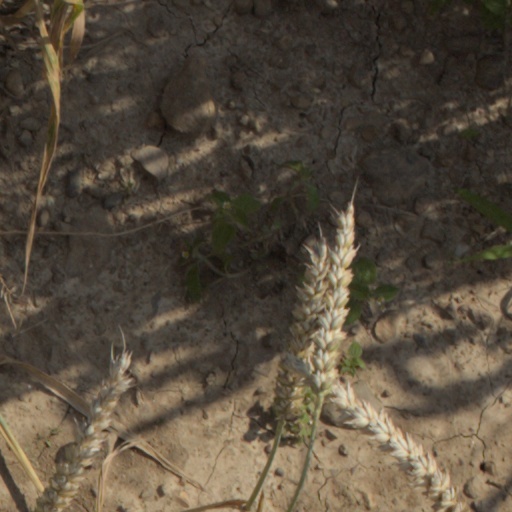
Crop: wheat